History of the Canton of Aargau

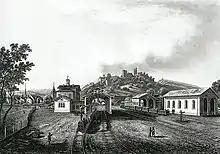
Baden railway station in the year 1850.

In 1524, the central Swiss cantons of Lucerne, Schwyz, Unterwalden, Uri and Zug resolved to maintain Catholicism and sought to assert this claim in the common dominions. To this end, they convened the Baden Disputation in 1526. The German theologian Johann Eck succeeded in persuading the clergy from Baden and the surrounding area to adhere to the traditional faith, whereas Johannes Oecolampadius was unable to gain support for the Reformation. However, the Reformation attracted more and more adherents, particularly in the Zurzach region and in the lower Freiamt area around Wohlen and Bremgarten.